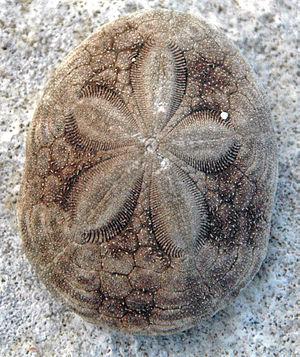
Clypeaster est un genre d'oursins plats de la famille des Clypeasteridae.
Le dollar des sables à rosace est une espèce d'oursin irrégulier, présent dans l'océan atlantique tropical ouest.
L'ordre des clypéastéroïdes regroupe des oursins plats, dont plusieurs espèces sont appelées en anglais « sand dollar » du fait de leur ressemblance avec une grosse pièce.
Les échinodermes forment un embranchement d'animaux marins benthiques présents à toutes les profondeurs océaniques, et dont les premières traces fossiles remontent au Cambrien.